Empire Theatres

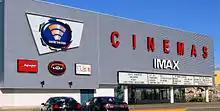
Empire Theatres in Bayers Lake Business Park in Halifax, Nova Scotia, now operated by Cineplex.

On June 27, 2013, Empire Company Ltd. announced that it would be focusing on its retail and real estate operations (including Sobeys, which earlier in the month had agreed to purchase Safeway's Canadian operations). To that end, Empire Theatres wound down its operations and sold or closed all of its theatres.